Speed (British comics)

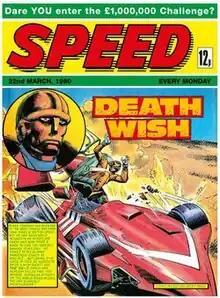
The cover of "Speed" from 22 March 1980.

Speed was a weekly British comics periodical published by Fleetway Publications from 23 February to 25 October 1980. A boys' adventure comic, the title only lasted for 31 editions before being merged with another Fleetway title, "Tiger".